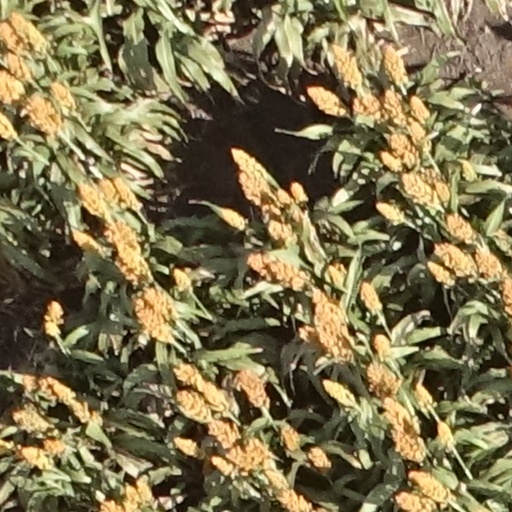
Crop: sorghum